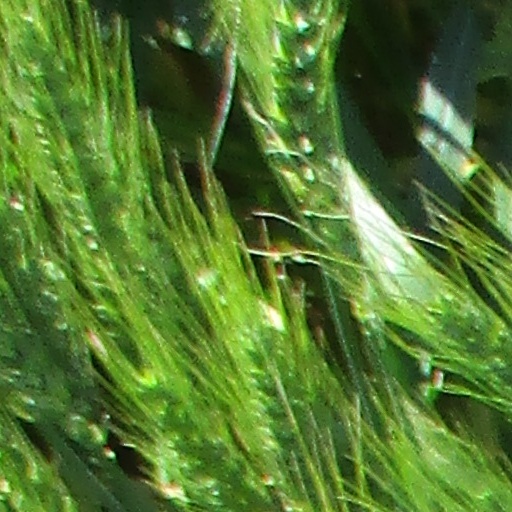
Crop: wheat